Epistemology

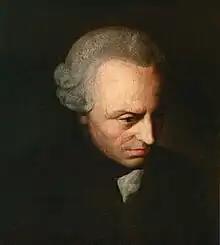
The analytic–synthetic distinction has its roots in the philosophy of Immanuel Kant.

Another influential distinction in epistemology is between "a posteriori" and "a priori" knowledge. "A posteriori" knowledge is knowledge of empirical facts based on sensory experience, like "seeing that the sun is shining" and "smelling that a piece of meat has gone bad". This type of knowledge is associated with the empirical science and everyday affairs. "A priori" knowledge, by contrast, pertains to non-empirical facts and does not depend on evidence from sensory experience, like knowing that formula_1. It belongs to fields such as mathematics and logic. The distinction between "a posteriori" and "a priori" knowledge is central to the debate between empiricists and rationalists regarding whether all knowledge depends on sensory experience.